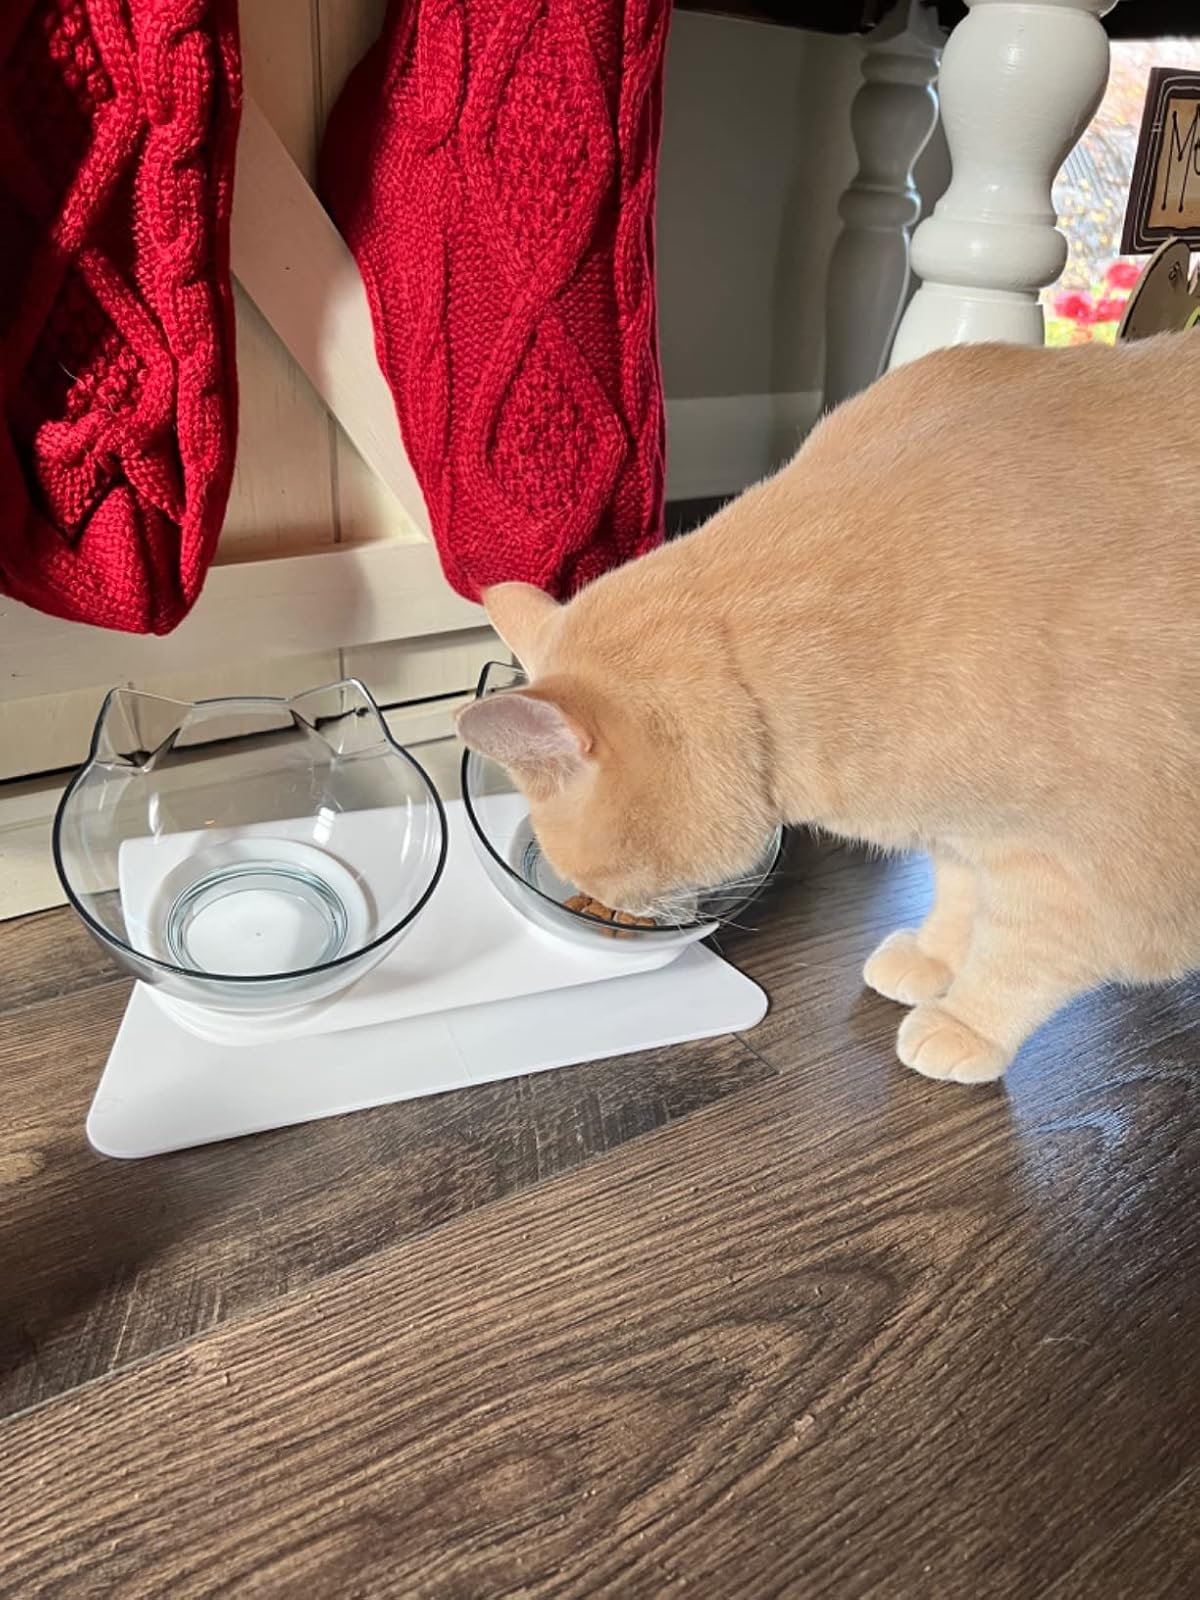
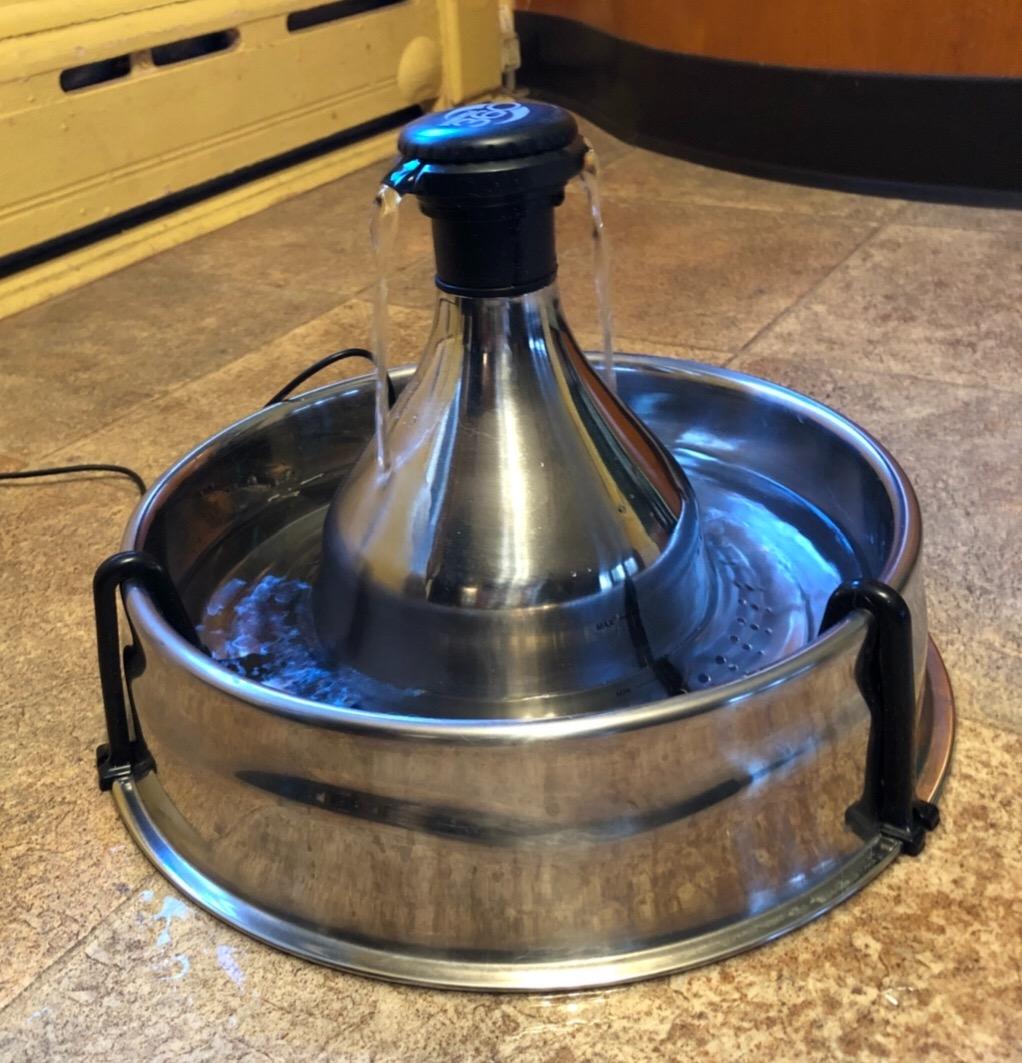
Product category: items_bowl
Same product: no